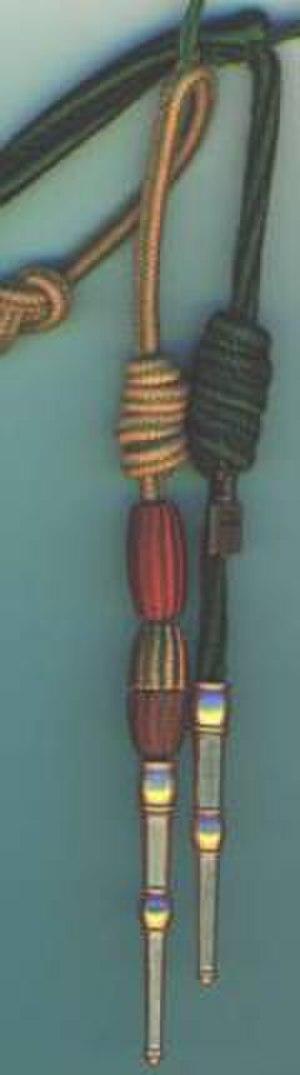
Le 2ᵉ régiment d'infanterie de marine est une unité de l'Armée de terre française. Seul à porter 16 noms de faits d'armes sur son drapeau, il est l'un des « quatre vieux » régiments des troupes de marine, avec les 1ᵉʳ, 3ᵉ et 4ᵉ régiments d'infanterie de marine. Ces unités ont constitué, avec le 1ᵉʳ régiment d'artillerie de marine et le 2ᵉ régiment d'artillerie de marine, la fameuse division Bleue.